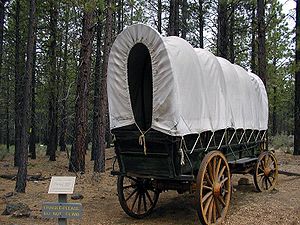
Prærievogn
Prærievogn ved High Desert Museum.
Prærievogn eller prærieskonnert, en let landbrugsvogn, som er dækket af en presenning.